North American Post

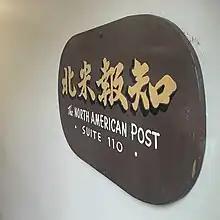
Sign for the North American Post in their office in Seattle

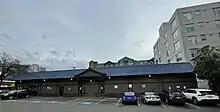
Nagomi Plaza, the location of the North American Post in Seattle

In 2001, the "Post" relocated its office to its current site, the original Seattle location of the Asian supermarket Uwajimaya in Seattle's Chinatown-International District. The paper now puts out two issues a week: the Saturday edition is Japanese-only; the Wednesday edition has both English and Japanese sections.